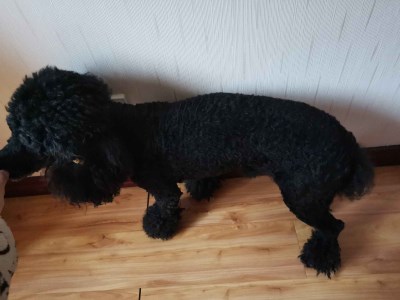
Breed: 2925-n000114-toy_poodle